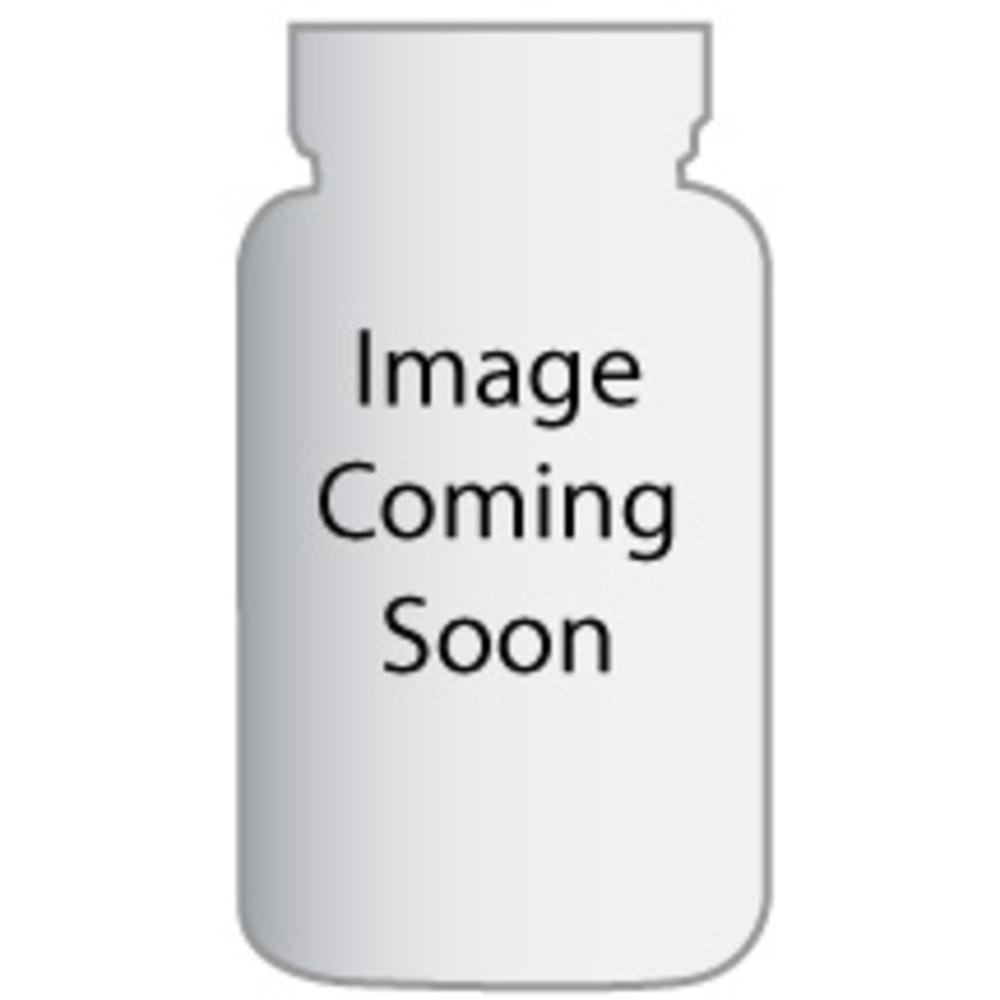
Item Name: Pasta Sauce; Bombolina
Bullet Point: Kosher
Product Description: Save On Newman's Own 12X 24 Oz Bombolina Pasta Sauce <Br><Br>Crushed Tomatoes, Water, Soybean Oil, Sugar, Salt, Onions*, Basil, Extra Virgin Olive Oil, Garlic*, Spice, Natural Flavor, Citric Acid *Dried.: <Br><Br>(Note: This Product Description Is Informational Only. Always Check The Actual Product Label In Your Possession For The Most Accurate Ingredient Information Before Use. For Any Health Or Dietary Related Matter Always Consult Your Doctor Before Use.)
Value: 288.0
Unit: Ounce

Price: 10.97